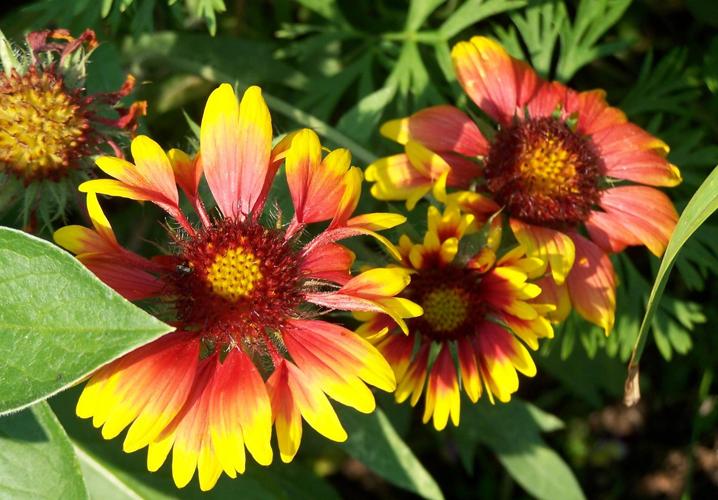
Label: blanket flower